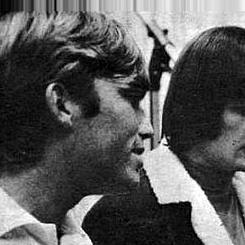
Age: 22